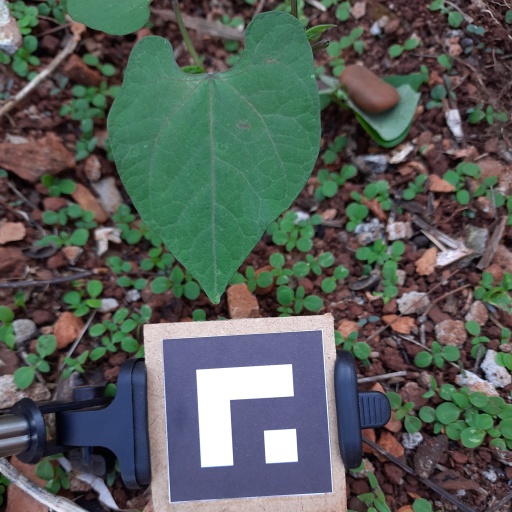
Observations: flat surface, no eating holes, under shade